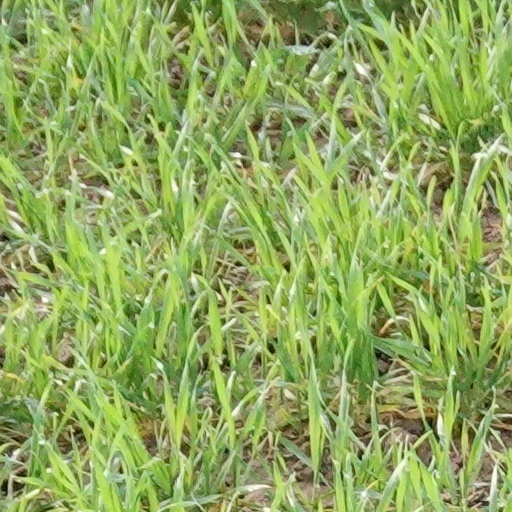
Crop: wheat